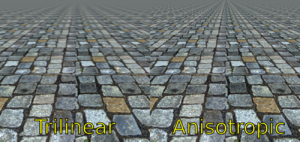
En infographie tridimensionnelle, le filtrage anisotrope est une méthode d'amélioration des textures vues obliquement.